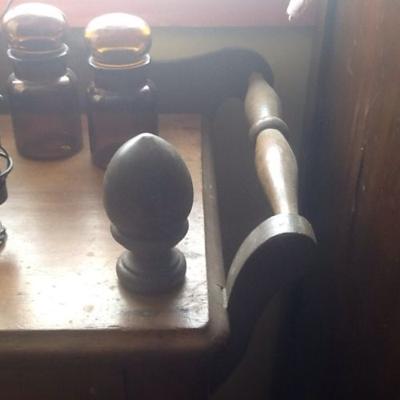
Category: table